Dana Puchnarová

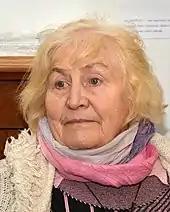
Puchnarová in 2017

Dana Puchnarová (22 January 1938 – 11 June 2025) was a Czech painter, illustrator and graphic artist.